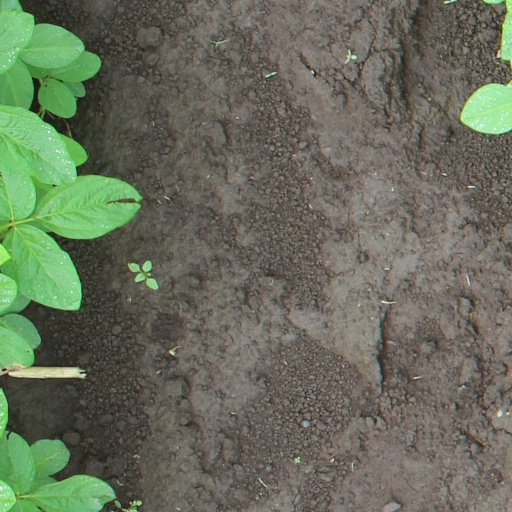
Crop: soybean